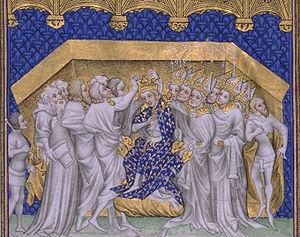
Louis Iᵉʳ d'Anjou, né à Vincennes le 23 juillet 1339 et mort le 20 septembre 1384 au château de Bisceglie près de Bari, est comte puis duc d'Anjou, roi titulaire de Naples. Il est le deuxième fils du roi de France Jean le Bon et de Bonne de Luxembourg.